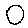
Label: 0